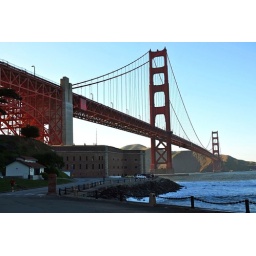
the golden gate bridge at fort point in the presidio - san francisco, california